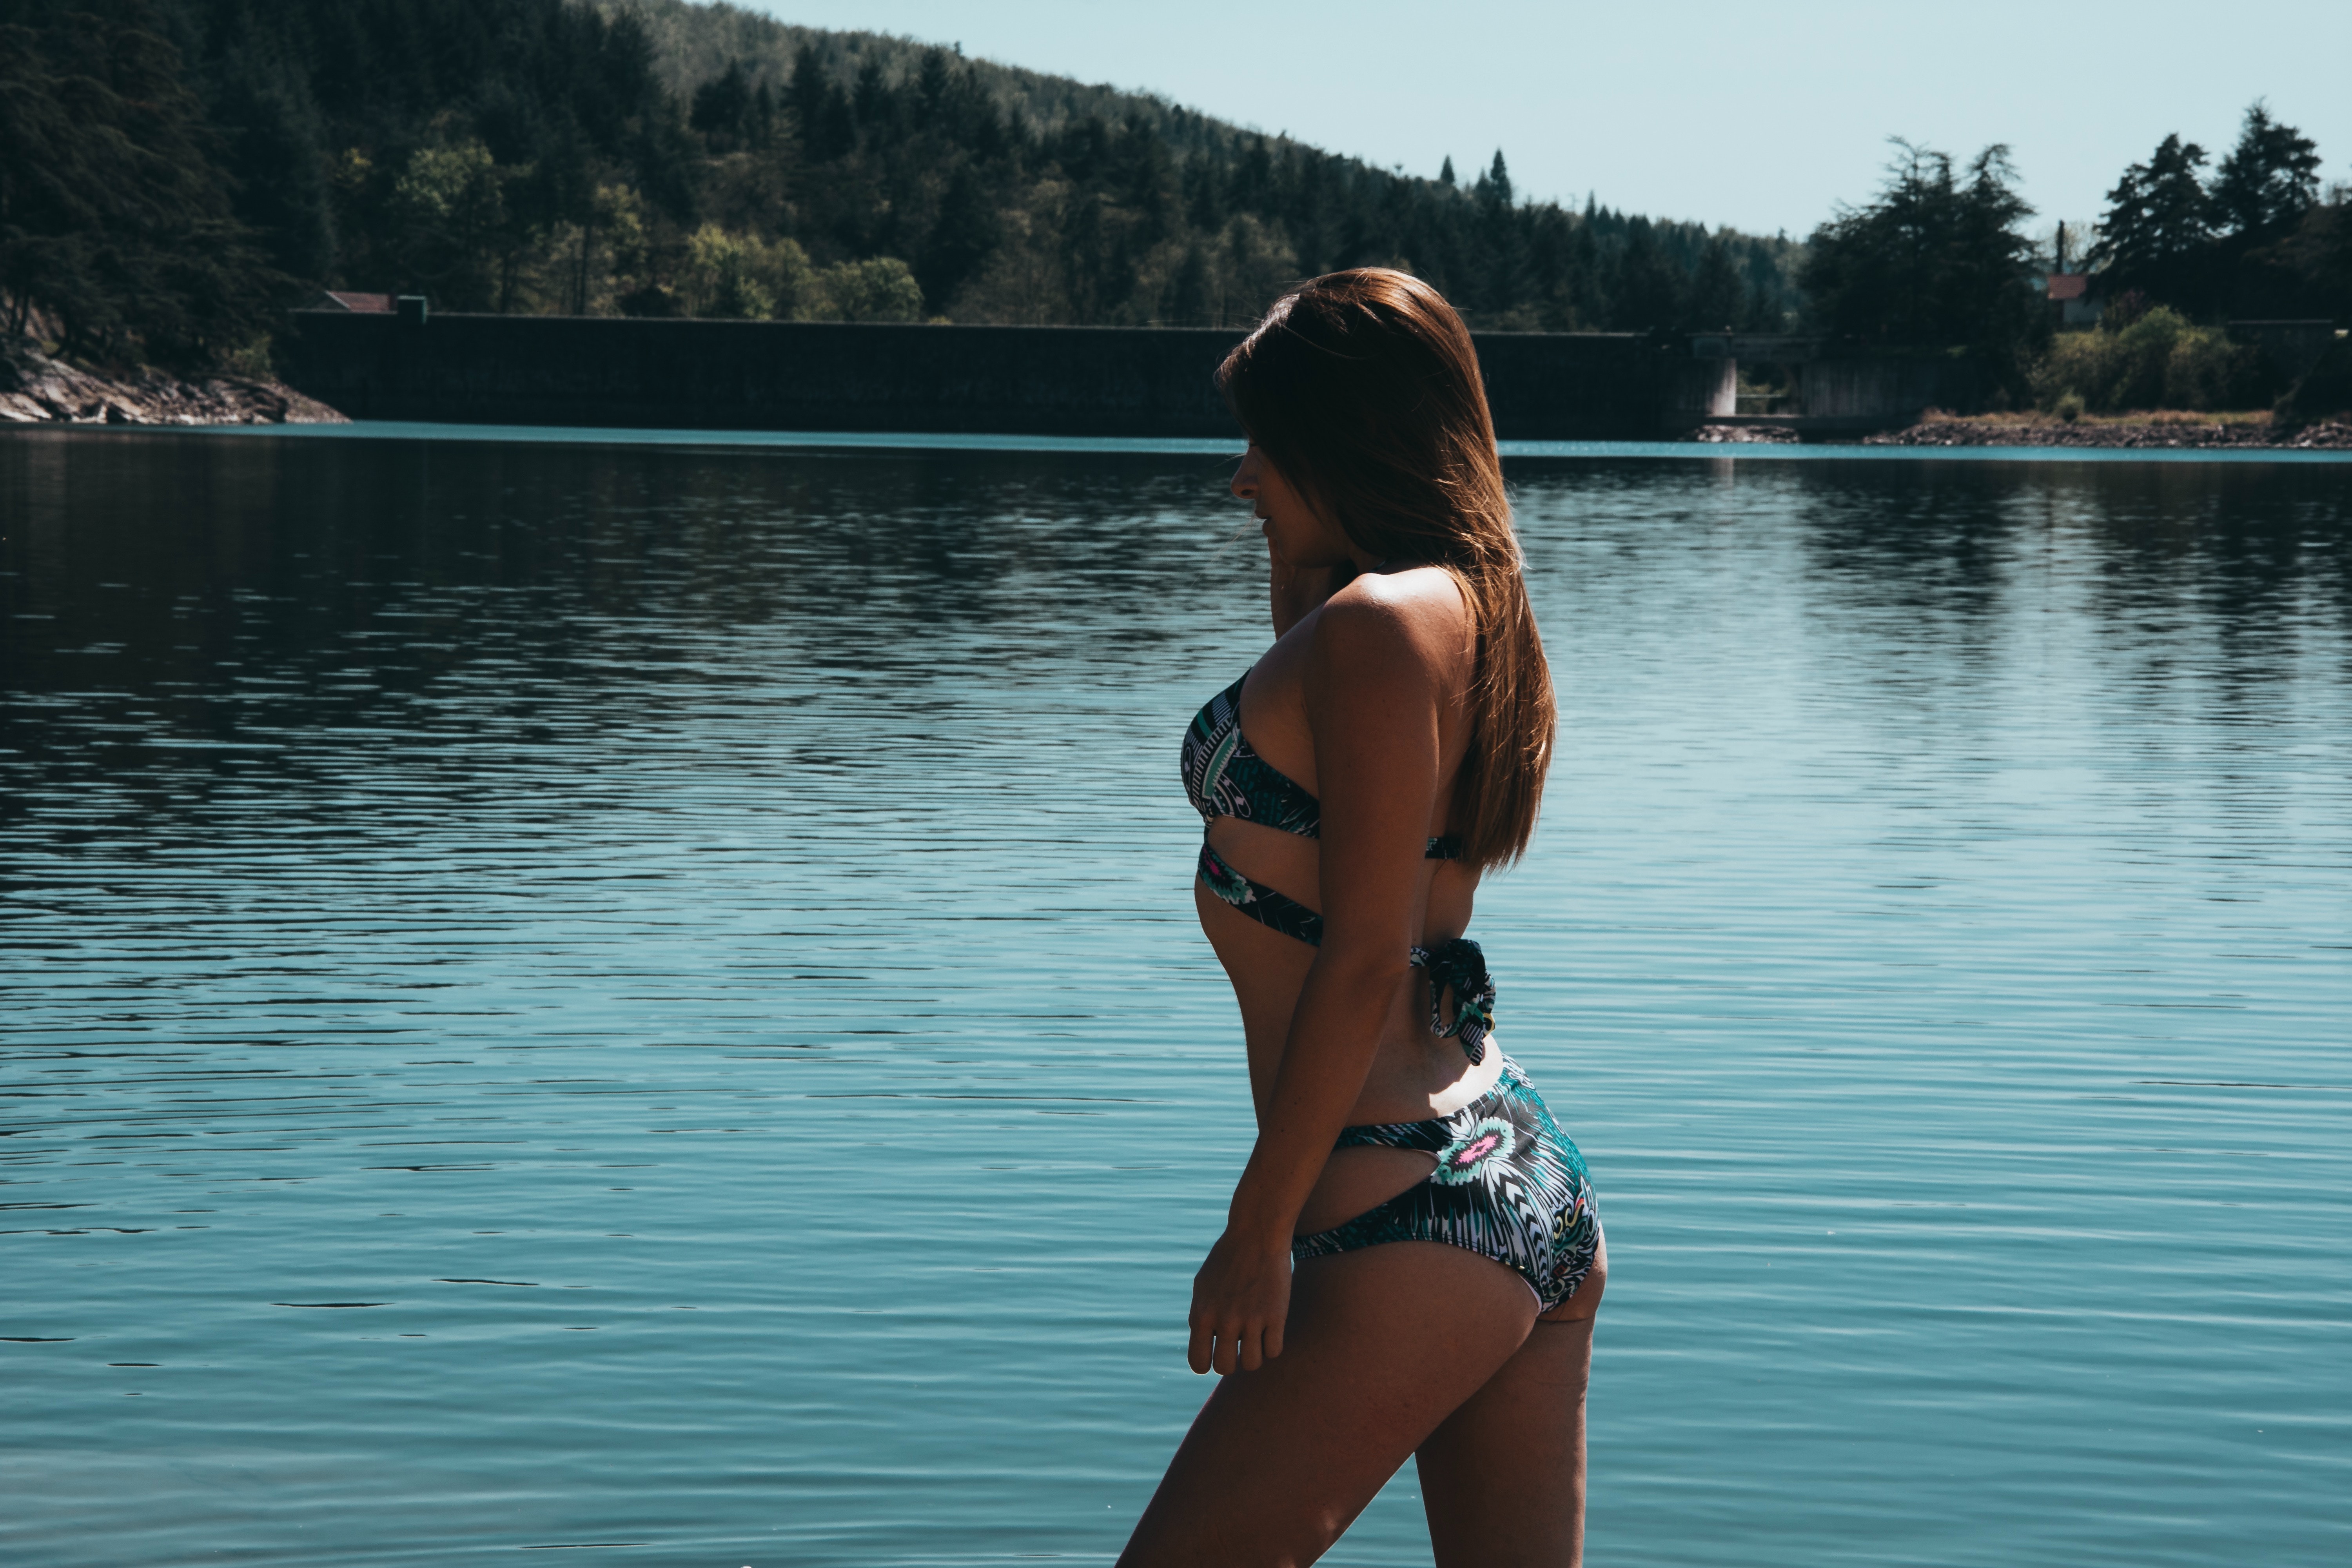
photograph, water, beauty, bikini, summer, black hair, vacation, long hair, photography, muscle, swimwear, fun, leg, lake, sunlight, thigh, recreation, landscape, leisure, brown hair